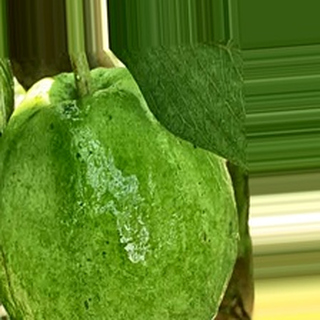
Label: healthy_guava